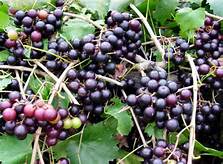
Label: Grapes